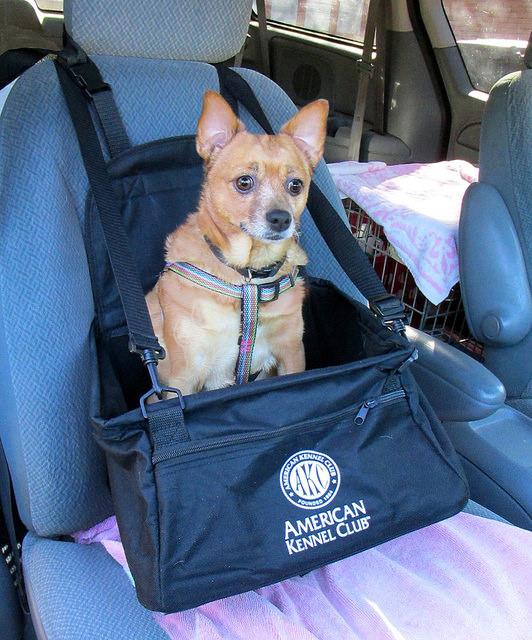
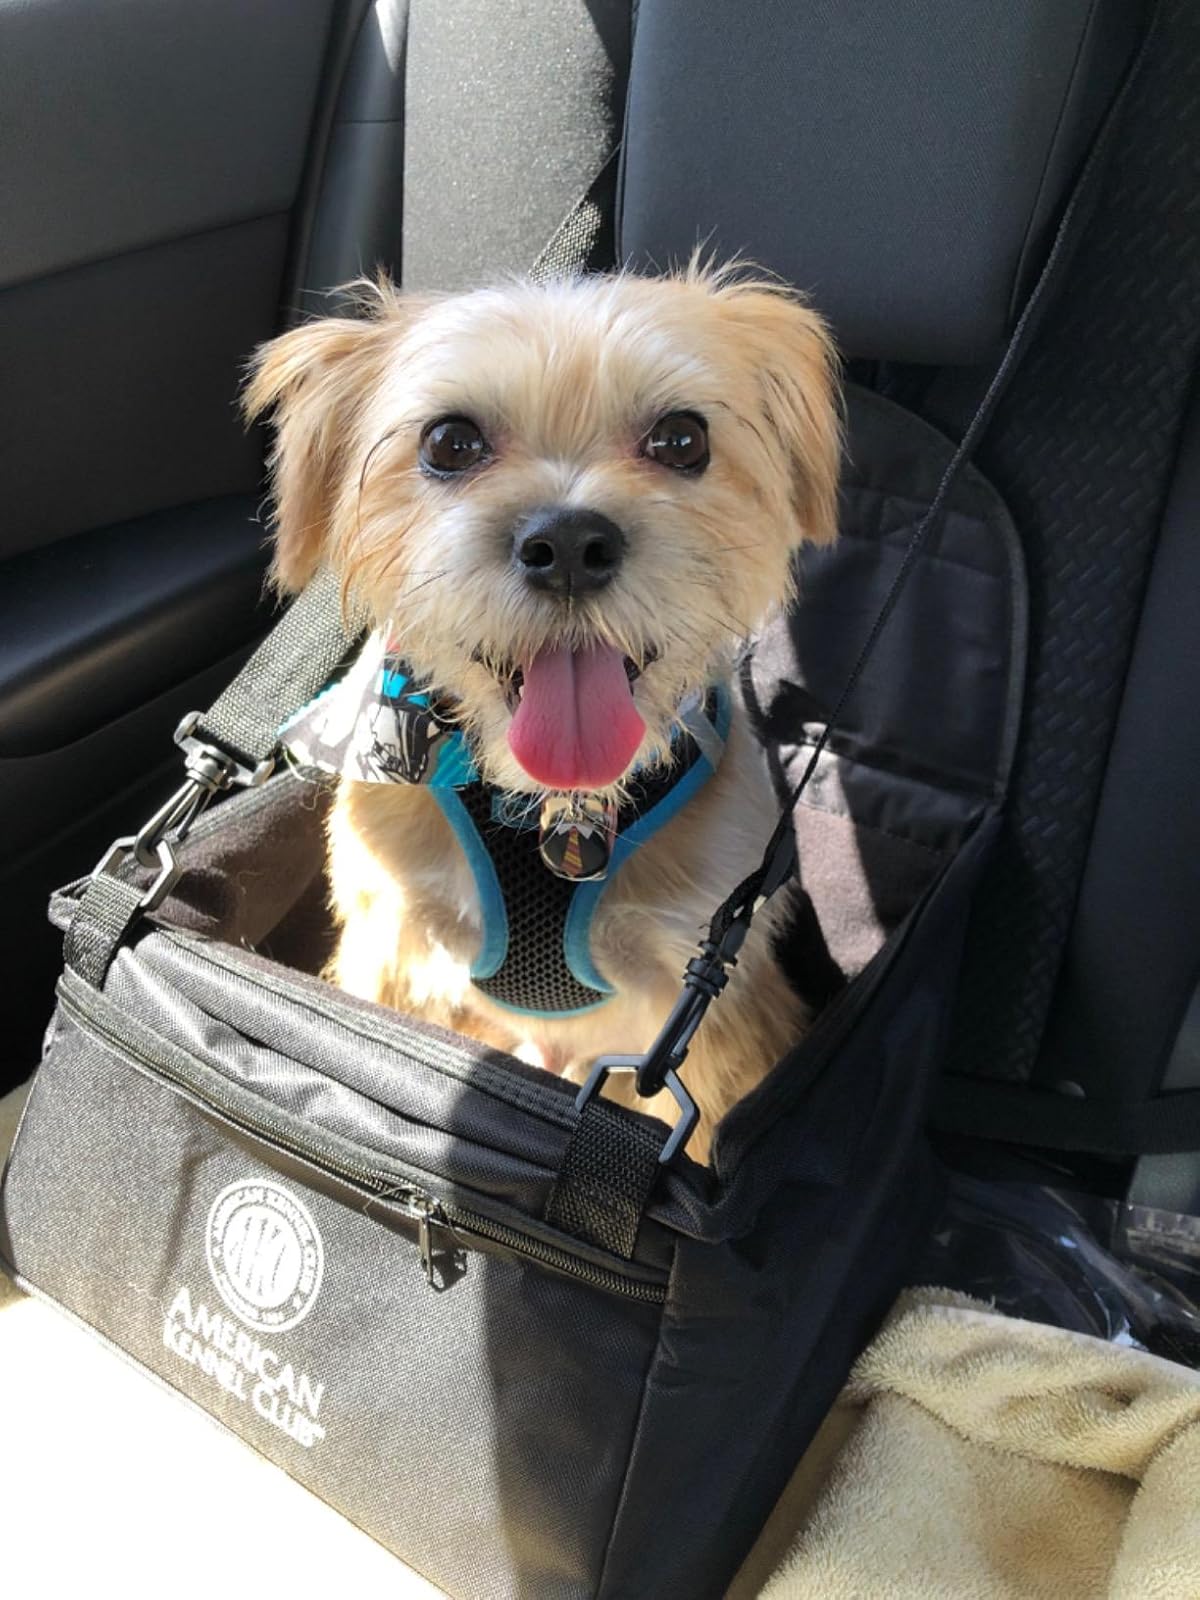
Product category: items_kennel
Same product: yes